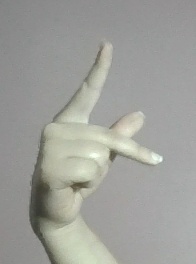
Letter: dha